Dadhichi

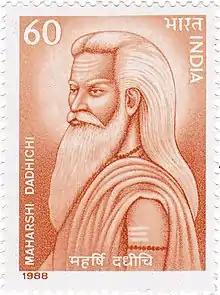
Dadhichi, featured on an Indian stamp

Dadhichi, also rendered Dadhyanga and Dadhyancha, is a sage in Hinduism. He is best known for his sacrifice in the Puranas, where he gives up his life so that his bones could be used to manufacture the Vajra, the diamond-like celestial thunderbolt of the deity Indra, in order to slay Vritra.